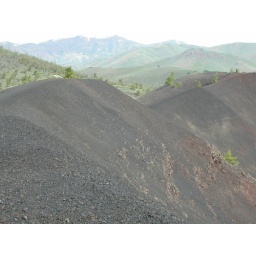
Limber pine is the most common tree in this area and occurs often in scattered and patchy stands.